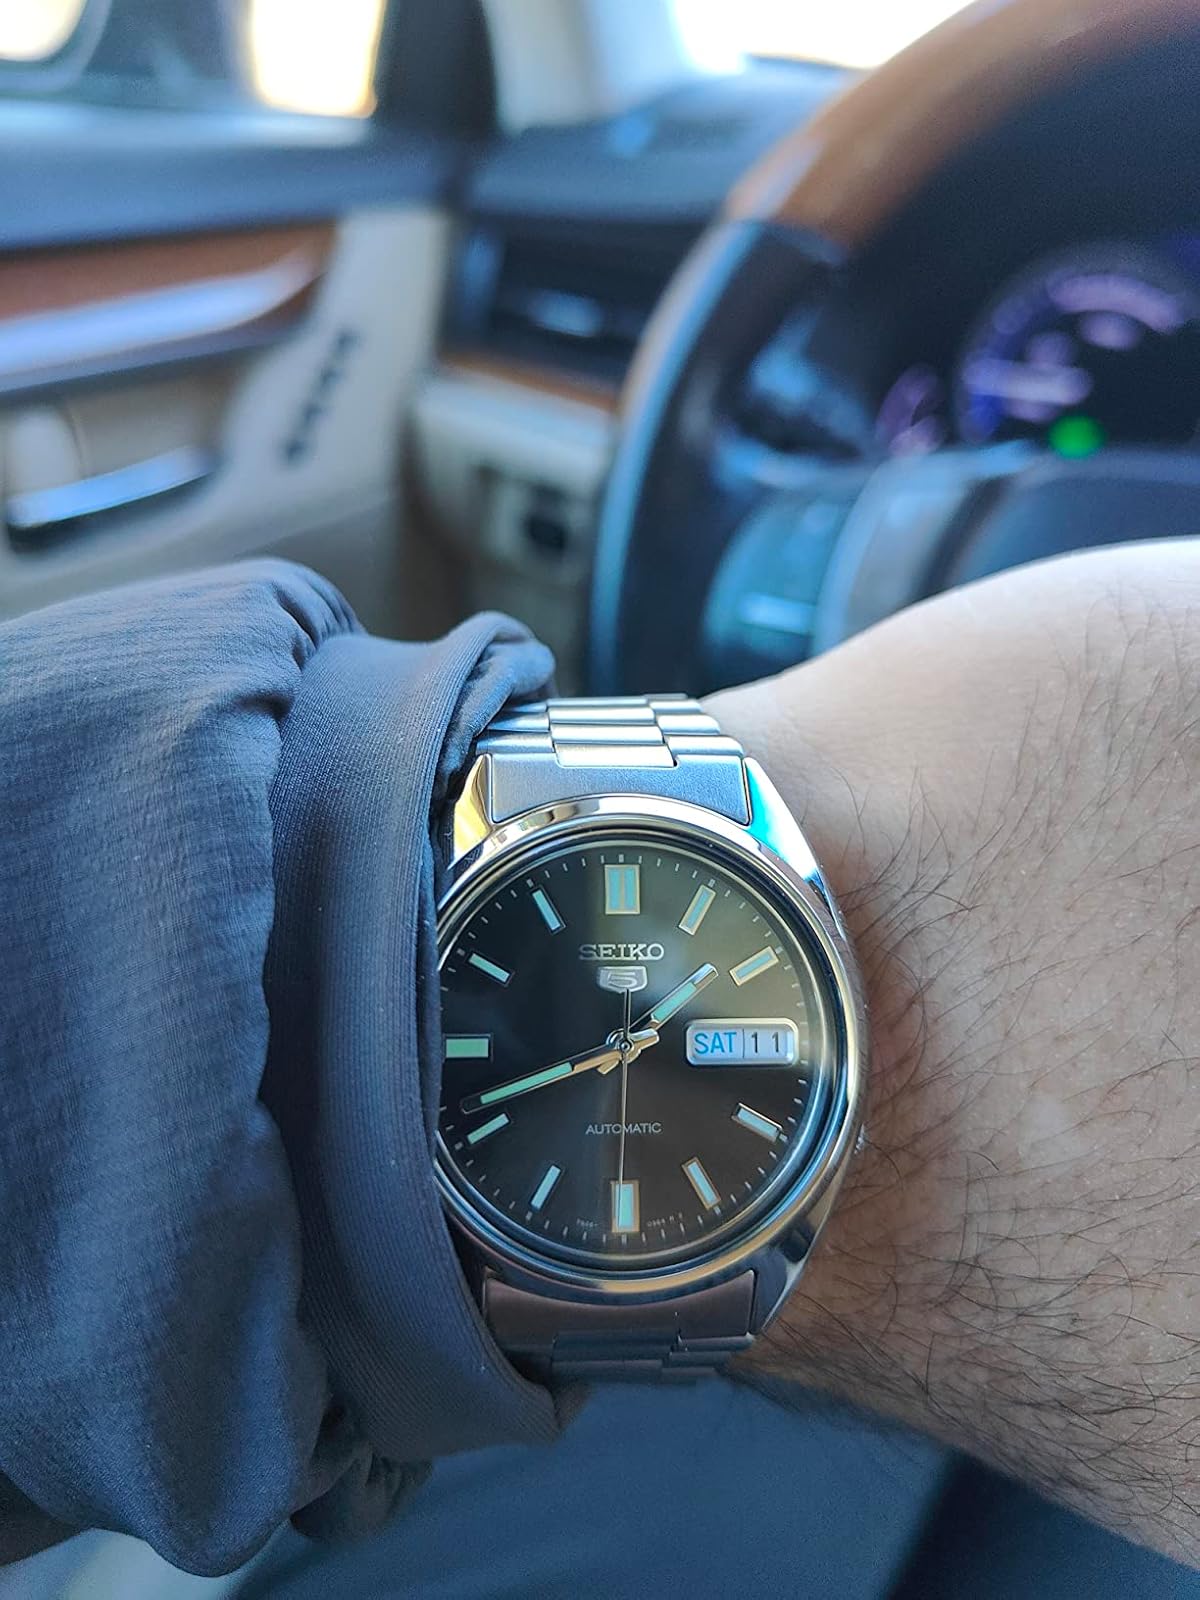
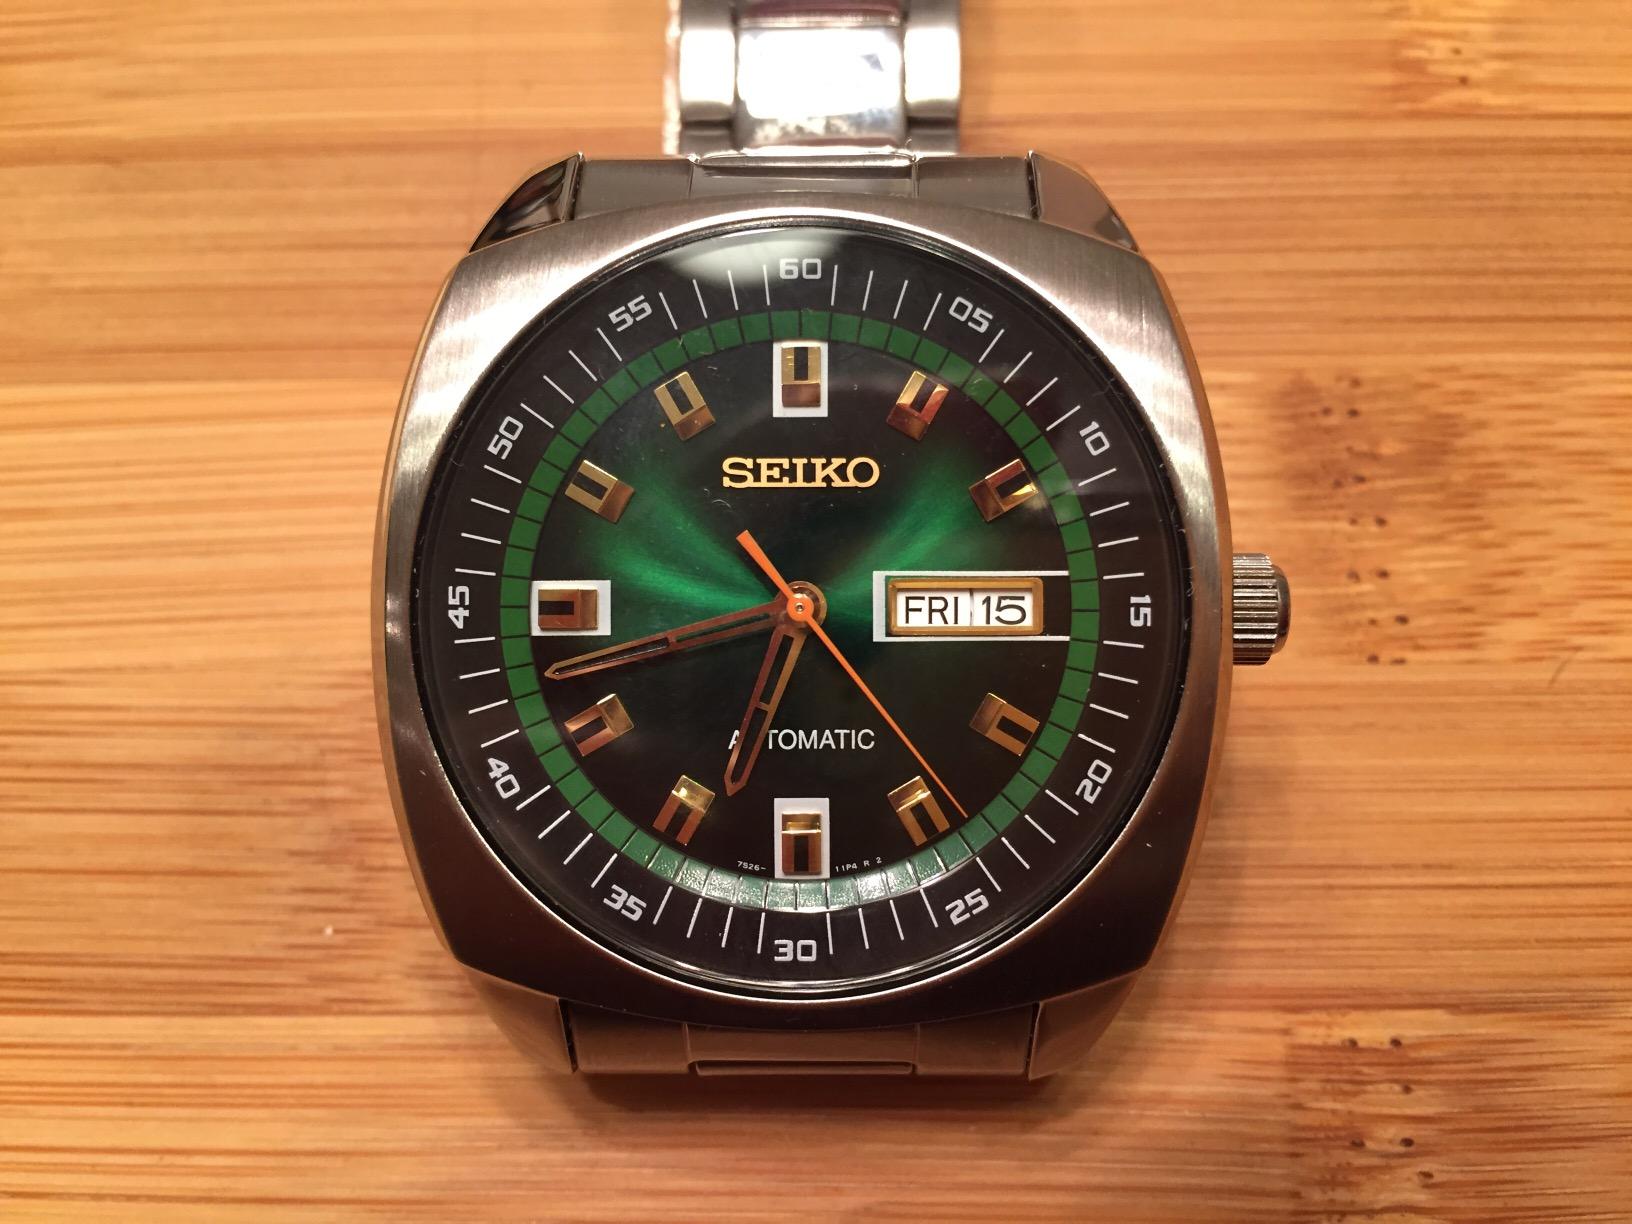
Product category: accessories_watch
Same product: no